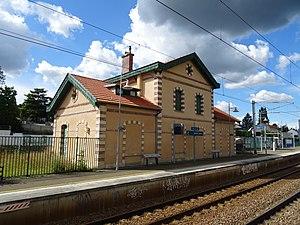
Bâtiment voyageurs de la gare de Mareil-Marly vu depuis le quai pour Noisy-le-Roi
La gare de Mareil-Marly est une halte ferroviaire française de la ligne de la grande ceinture de Paris, située sur le territoire de la commune de Mareil-Marly.